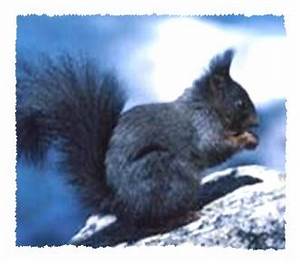
Label: scoiattolo